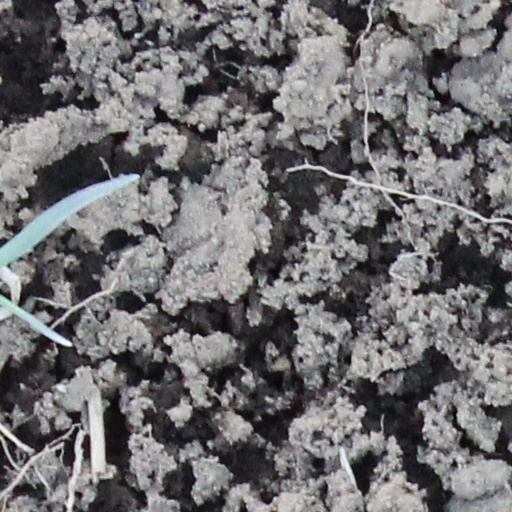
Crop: wheat